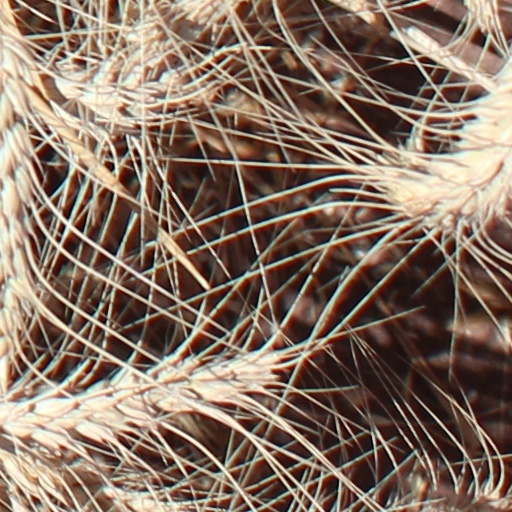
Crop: wheat